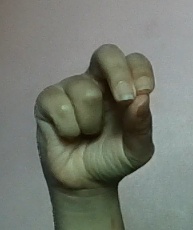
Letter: gaaf